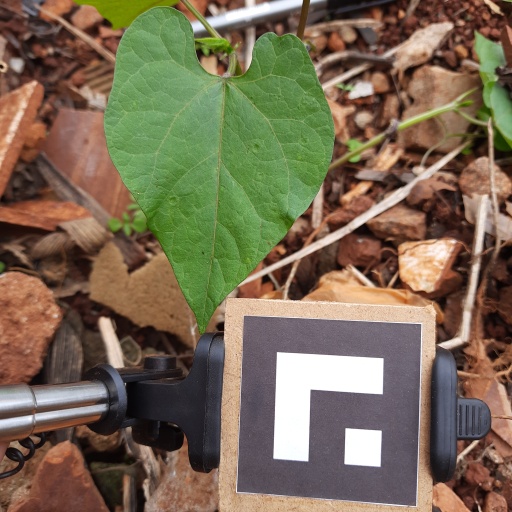
Observations: wavy surface, no eating holes, under shade